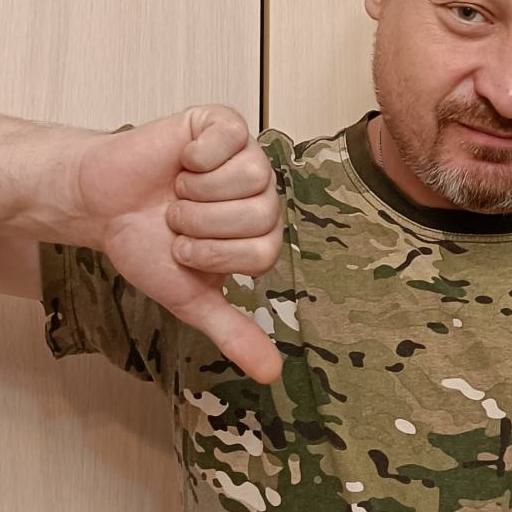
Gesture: dislike